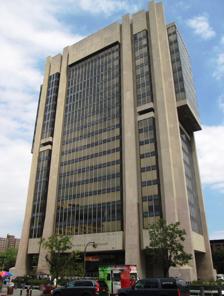
Building: Adam Clayton Powell Jr. State Office Building
Country: United States of America
Year built: 1974
Office skyscraper in Manhattan, New York Adam Clayton Powell Jr. State Office Building (2013) General information Status Completed Type Government Offices Architectural style Brutalism Location 163 West 125th Street, Manhattan, New York, U.S. 10027 Coordinates 40°48′33″N 73°56′51″W / 40.80923°N 73.94746°W / 40.80923; -73.94746 Construction started 1967 Completed 1973 Opening 1974 Renovated 2014–2016 Cost $36 million (1974) Owner State of New York Management Office of General Services Technical details Floor count 19 Floor area 260,000 square feet (24,000 m 2 ) Lifts/elevators 9 Design and construction Architect(s) Ifill Johnson Hanchard Main contractor Trans Urban Construction Co. Inc, and Lasker-Goldman Corporation Awards and prizes New York State Award for Excellence The Adam Clayton Powell Jr. State Office Building , originally the Harlem State Office Building , is a nineteen-story, high-rise office building located at 163 West 125th Street at the corner of Adam Clayton Powell Jr. Boulevard in the Harlem neighborhood of Manhattan , New York City .  It is named after Adam Clayton Powell Jr , the first African-American elected to Congress from New York. It was designed by the African-American architecture firm of Ifill Johnson Hanchard in the shape of an African mask in the Brutalist style. It is the tallest building in Harlem, overtaking the nearby Hotel Theresa . History The building was proposed in 1966 by then- Governor of New York State , Nelson Rockefeller , as the beginning of development to turn Harlem into a "truly viable community". Ground was broken in 1967 with the demolition of a Corn Exchange Bank building. In 1969 work was halted on the project as a result of demonstrators objecting to the racial makeup of the construction workforce and the intended purpose of the facility. By mid-1970 the dispute was resolved and work resumed on the site. The building was completed in 1973 and was initially known as the Harlem State Office Building. While the building was criticized for lacking basic requirements such as a building manager and fire equipment, in 1978 the location hosted Harlem's first giant Christmas tree . In 1983 the building was renamed the "Adam Clayton Powell Jr. State Office Building" after the former U.S. Representative , the Rev. Adam Clayton Powell Jr. , who had died in 1972. The building was threatened with closure in 1994 due to budget cuts, but it remained open. Over the years, the building has been criticized as a "killer building" from the urban renewal movement of the 1960s that "disfigured" the neighborhood, and as an example of mediocre government architecture. However, others have embraced it as helping to focus the community's efforts in future development battles. In 2006, the Harlem Community Development Corporation partnered with the New York State Office of General Services to propose a redesign of the African Square that the building occupies. In popular culture In several episodes of the FX American comedy-drama Rescue Me , the building is used multiple times as the fictional headquarters of the department. The building is seen under final stages of construction in the 1972 American blaxploitation film Across 110th Street . As Joe Logart, played by Ed Bernard , makes his run to the train station, he is cornered by Capo Nick D'Salvio's men in his taxi and forced to flee on foot. He is later caught and thrown from the roof of the building. See also New York City portal References Notes